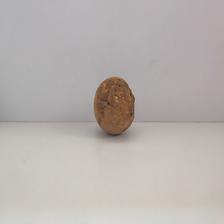
Size: Spoiled